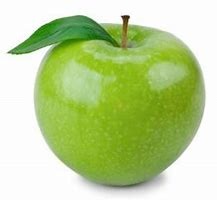
Label: apple